Sumiyoshi Shrine (Shimonoseki)

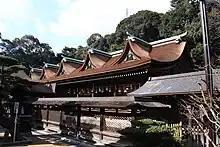
Honden of Sumiyoshi Shrine

is a Shinto shrine in the Miyasumiyoshi neighborhood of the city of Shimonoseki in Yamaguchi Prefecture, Japan. It is the "ichinomiya" of former Nagato Province. The main festival of the shrine is held annually on December 15. Along with the more famous Sumiyoshi-taisha in Osaka and the Sumiyoshi Jinja in Fukuoka, it is one of the "Three Great Sumiyoshi" shrines; however whereas the Osaka Sumitomo-taisha enshrines the "Nigi-Mitama", or placid spirit of the Sumiyoshi "kami", the shrine in Shimonoseki enshrines the "Ara-Mitama", or rough spirit of the "kami".